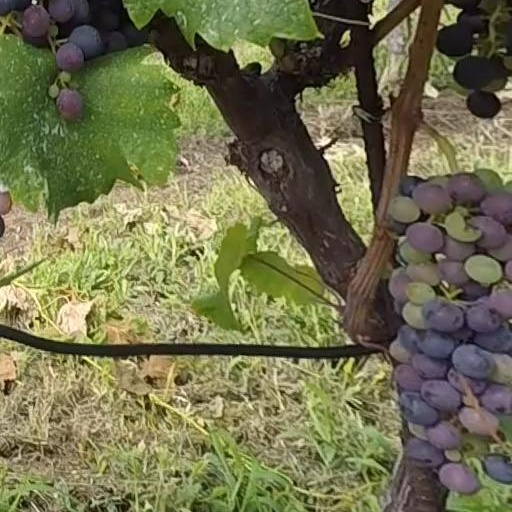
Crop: grape